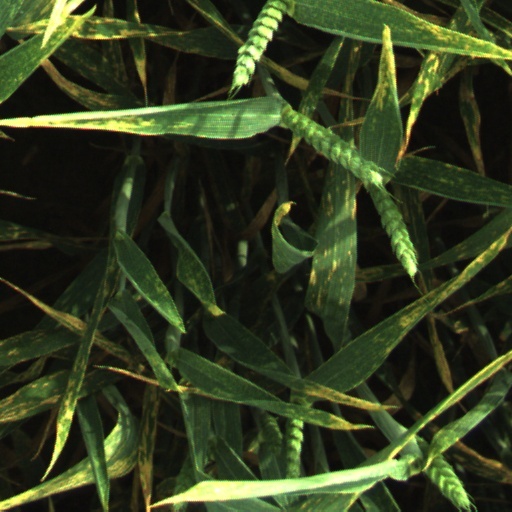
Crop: wheat